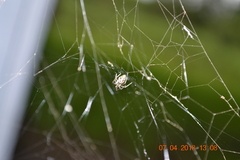
Species: Parasteatoda_tepidariorum